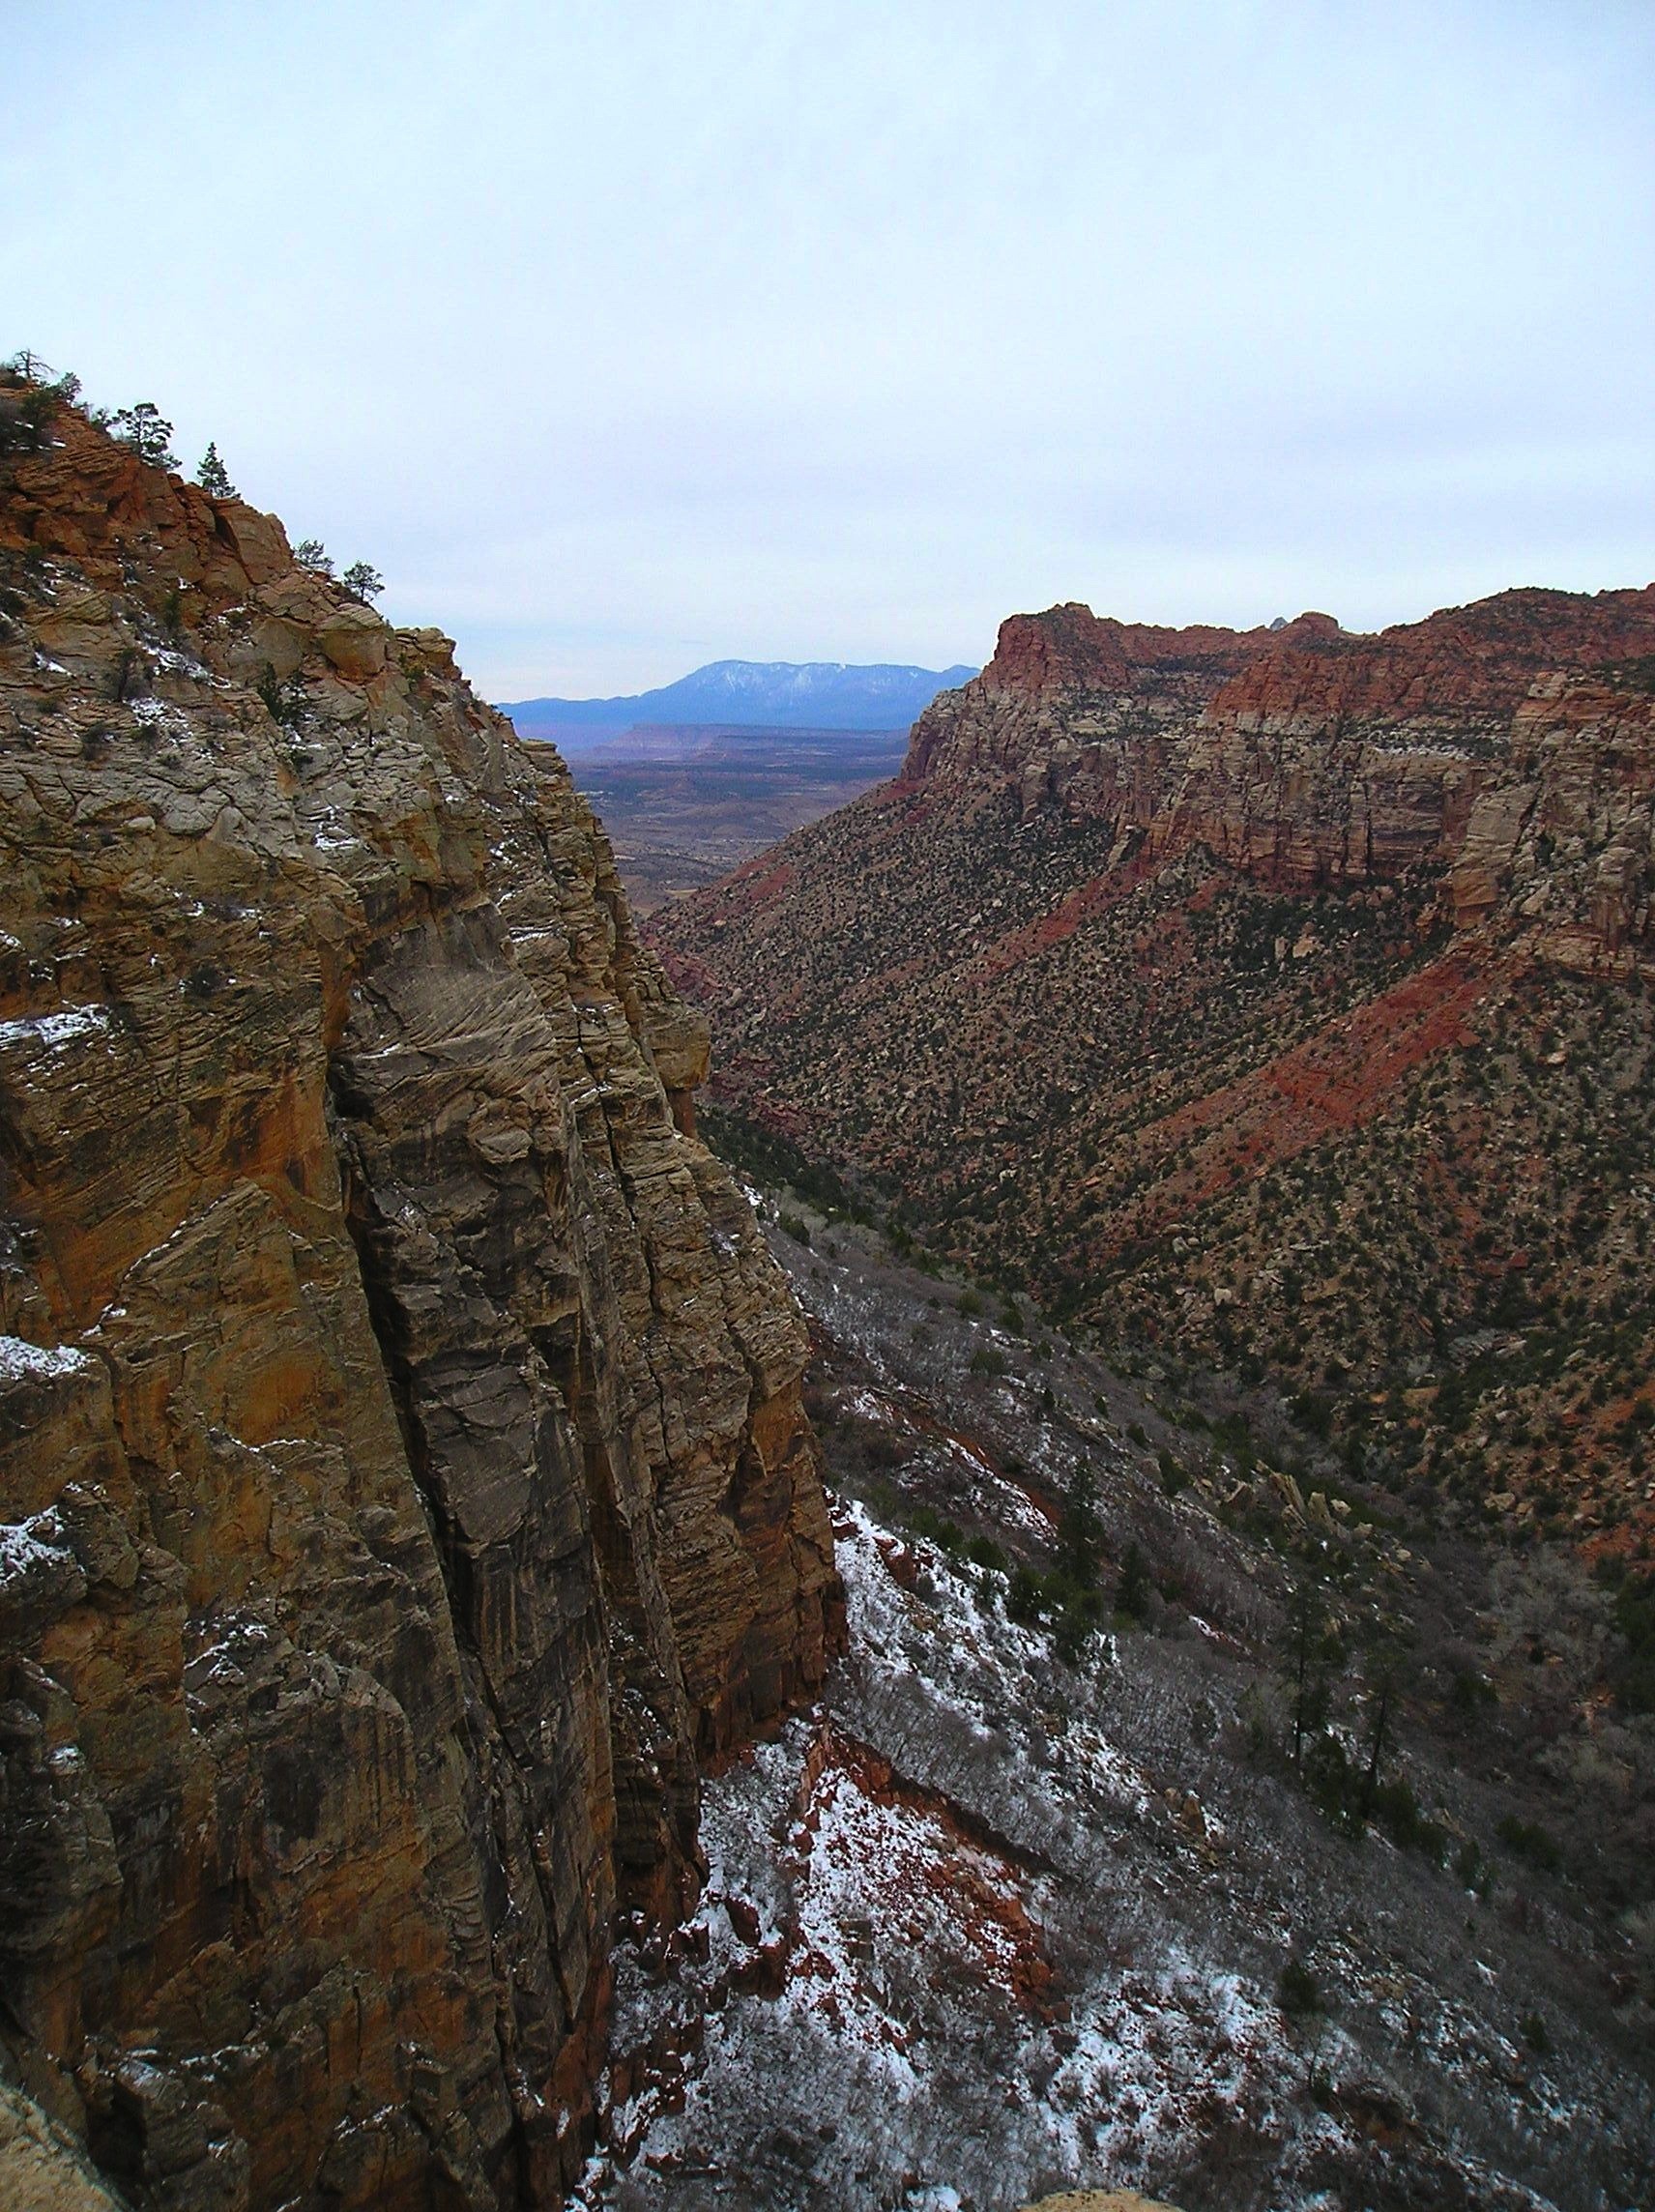
landscape, nature, rock, mountain, snow, sky, trail, countryside, valley, country, formation, cliff, scenic, gorge, canyon, terrain, material, ridge, plants, outside, clouds, geology, mountains, utah, ravine, landform, ancient history, geographical feature